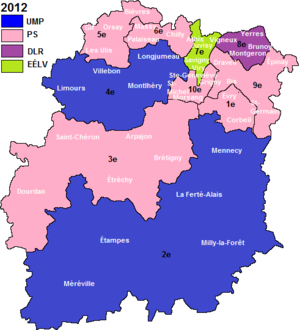
Carte de répartition politique des circonscriptions de l'Essonne à l'issue des élections législatives de juin 2012
Les élections législatives en Essonne se sont déroulées les dimanches 10 et 17 juin 2012. Elles ont pour but d’élire les députés représentant le département à l’Assemblée nationale pour un mandat de cinq années correspondant à la quatorzième législature de la cinquième République française. Dix députés sont à élire dans le cadre de dix circonscriptions, soit le même nombre d’élus malgré le redécoupage territorial.
Cette liste présente les députés élus dans le département français de l'Essonne depuis sa création le 1ᵉʳ janvier 1968.